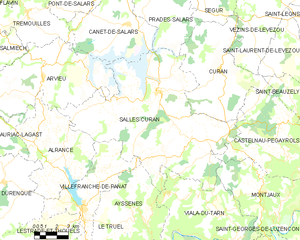
Salles-Curan est une commune française située dans le département de l'Aveyron, en région Occitanie.